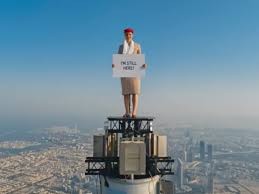
Landmark: Burj Khalifa